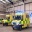
Label: ambulance